Brain of Vladimir Lenin

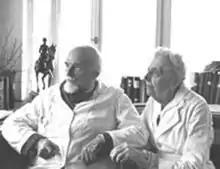
Neuroscientists Oskar Vogt and Cécile Vogt-Mugnier

Neuroanatomical research in pursuit of identifying intellectual genius had been a recurrent in Russian universities. Medical faculties collected the brains of medical professors and other notable individuals who had donated their organs for scientific research. Lenin "was considered to be the greatest of geniuses, and his brain was expected to be unique". Therefore, following his death, Oskar Vogt - a neuroanatomist from the University of Berlin - was requested to conduct histological examinations at the . The institute was especially established for Vogt to conduct analyses on Lenin's brain. Between 1925 and 1927, Vogt conducted a comprehensive analysis of Lenin's brain, involving 153 pages, fifteen albums, and 30,953 brain slices. Some of the methodologies adopted by Vogt included the "cutting, mounting, and staining in serial sections the entire brain" to obtain a "a minute parcellation of the cerebral cortex". The most significant finding was an unusually high number and size of pyramidal cells in the third layer of the cerebral cortex. Vogt called these "association neurons" and were seen as confirmation of Lenin's supposed genius.